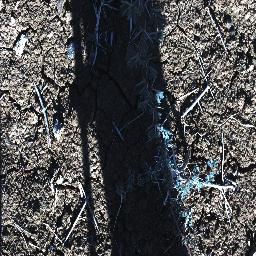
Label: prickly_acacia